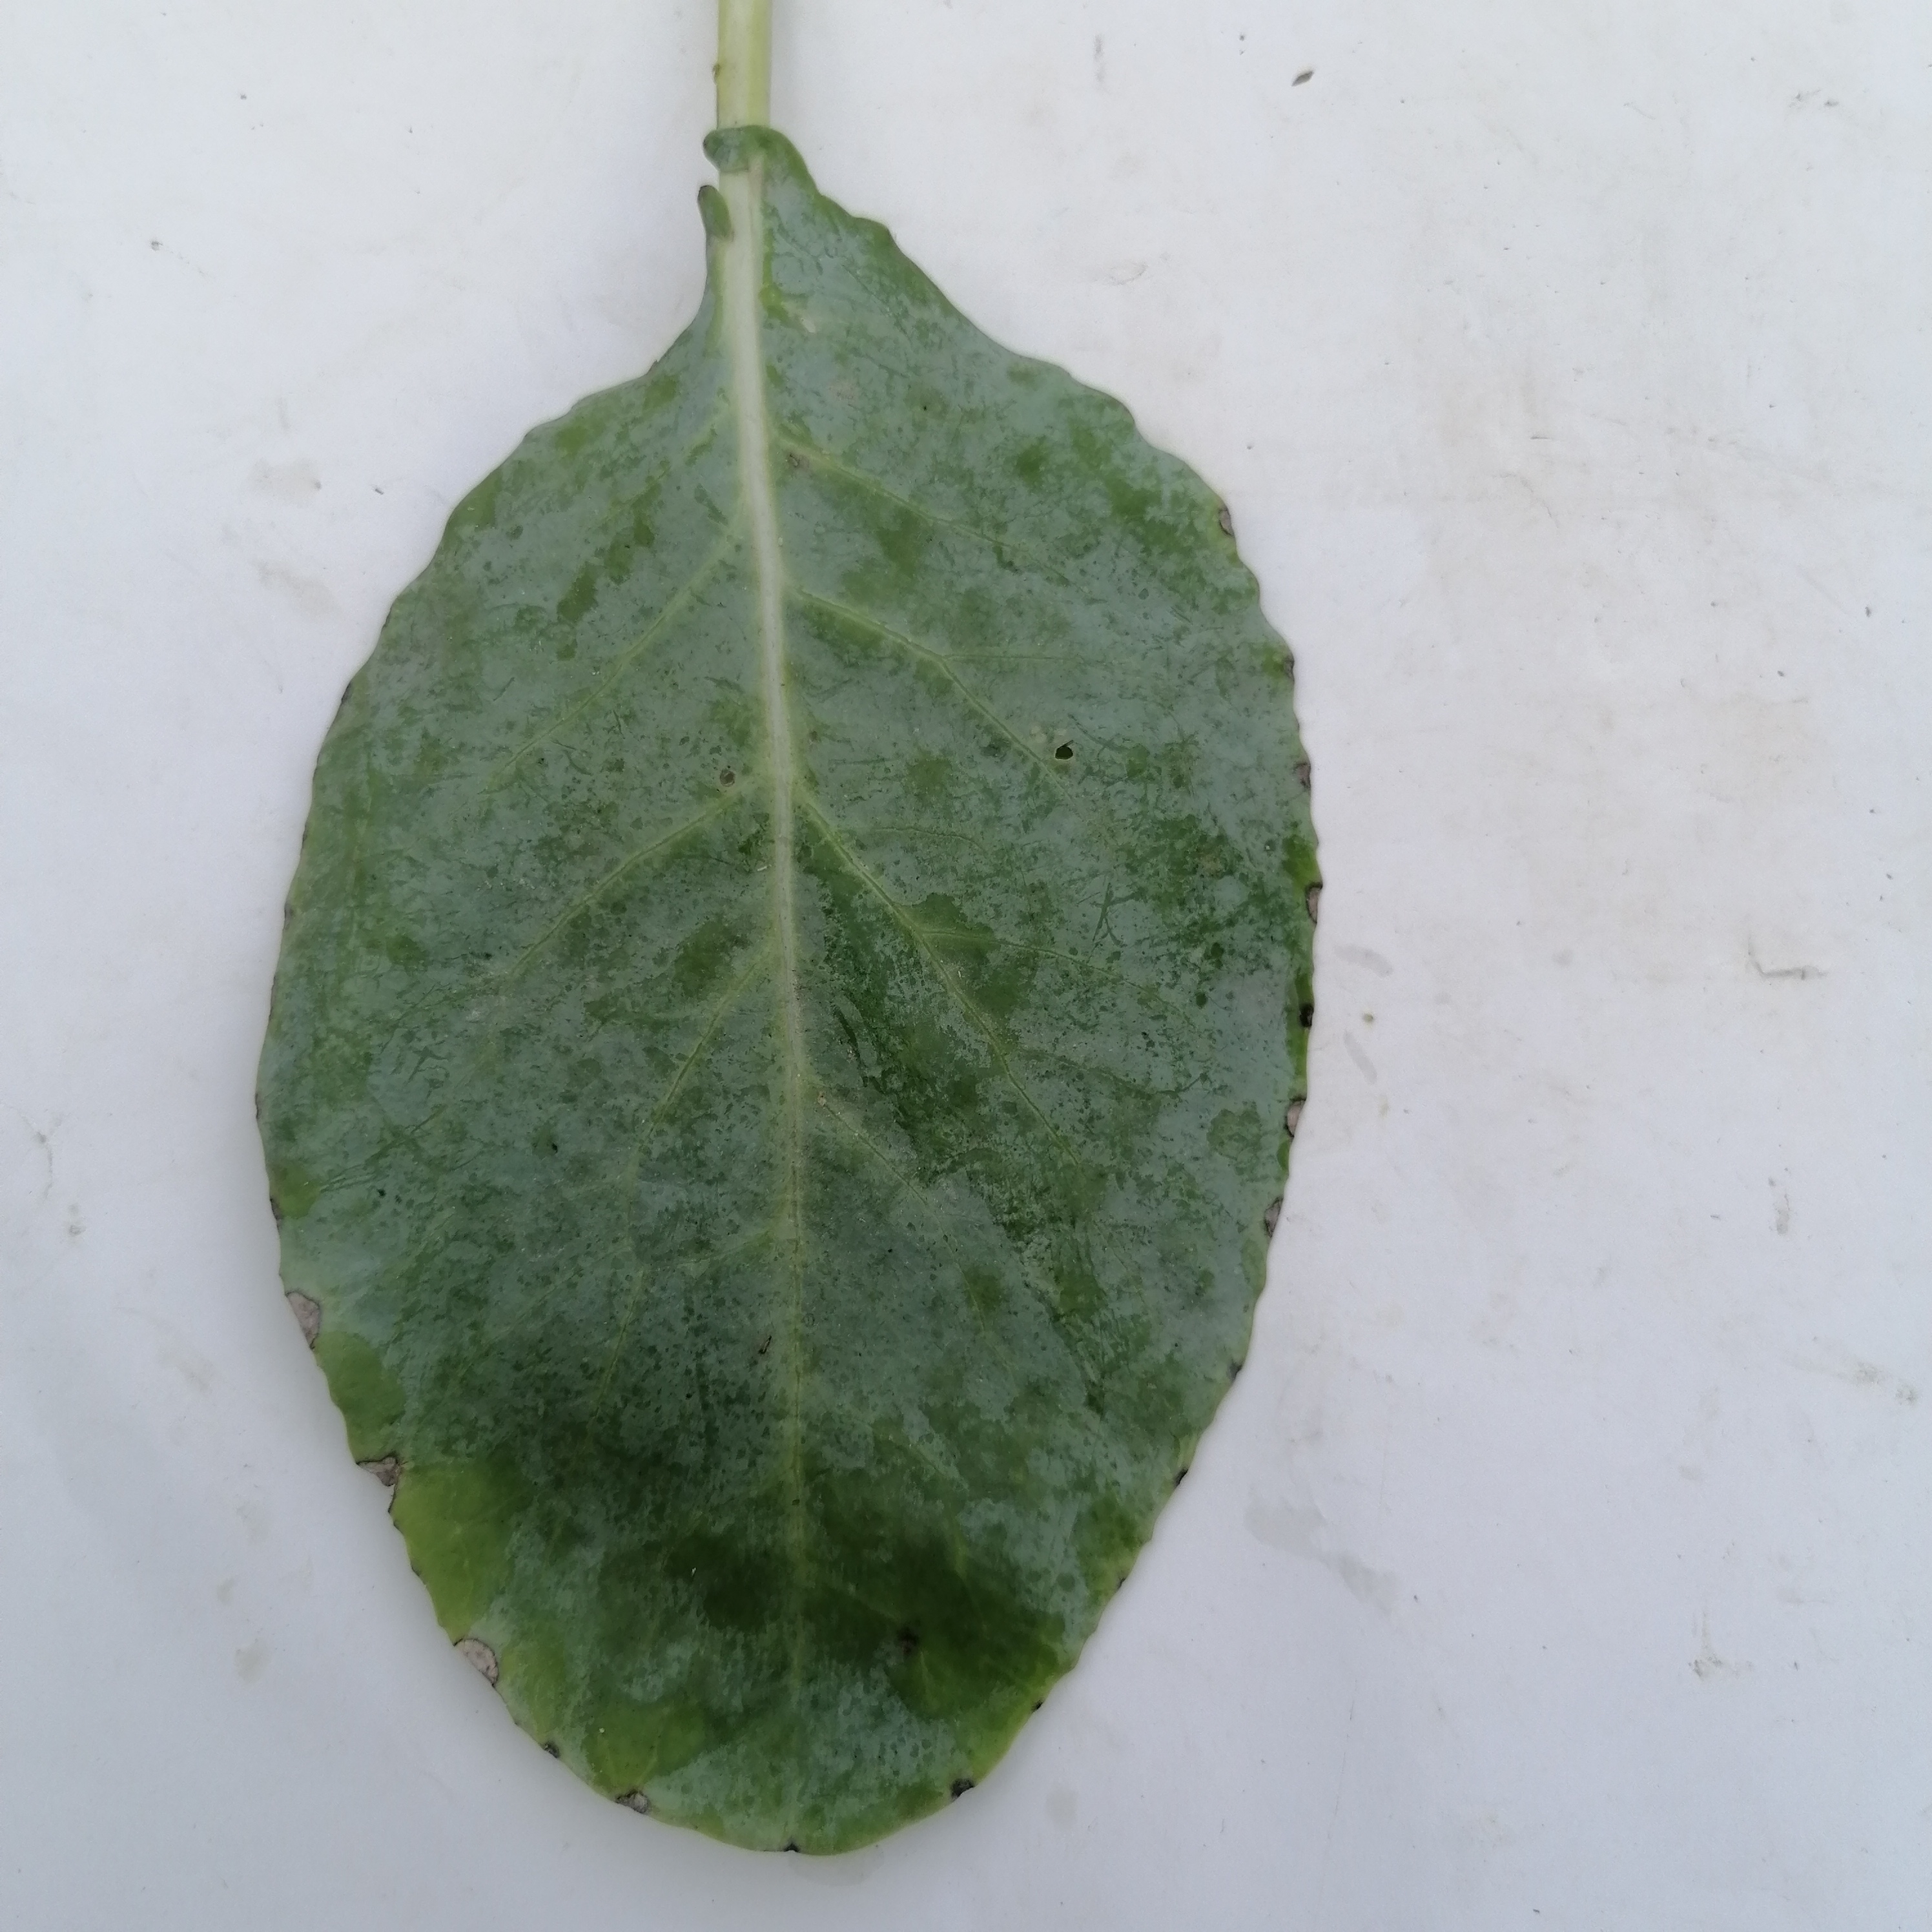
Label: Black Rot